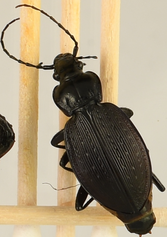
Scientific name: Carabus goryi
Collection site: Mountain Lake Biological Station NEON (MLBS), plot MLBS_009